Marko Gobeljić

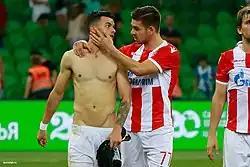
Nemanja Radonjić and Gobeljić after the 2017 UEFA Europa League play-off against Krasnodar.

For the 2011–12 season, after Sloga was promoted in the First League, he scored a total of three goals over the course of 31 league matches. He played most frequently as a central midfielder, but he also appeared as a right-back in some matches. At home 1–2 defeat against Čukarički, he played on stopper place, after Boban Dmitrović had been substituted out at the half-time. Previously he scored a goal in the same game. Later, during the competition, he scored two more goals in matches against Proleter Novi Sad and OFK Mladenovac.